Andrej Šporn

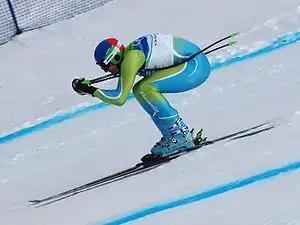
Šporn in 2010

Andrej Šporn (born 1 December 1981 in Kranjska Gora) is a former Slovenian alpine skier.